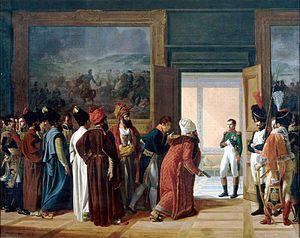
Cette page concerne l'année 1807 du calendrier grégorien.
Le traité de Finkenstein ou Finckenstein a été conclu entre la Perse et la France au château de Finckenstein, en Prusse-Occidentale, le 4 mai 1807.
Henri Francois Mulard, né le 13 novembre 1769 à Paris et mort dans la même ville le 10 mai 1850, est un peintre néo-classique français.
4 mai : traité d’alliance franco-perse de Finckenstein. Le chah envoie un représentant à Tilsit. Cette alliance, dirigée contre les Russes garantit au chah le soutien de Napoléon Iᵉʳ dans son projet d’invasion du Khorasan, province indienne sous contrôle britannique.